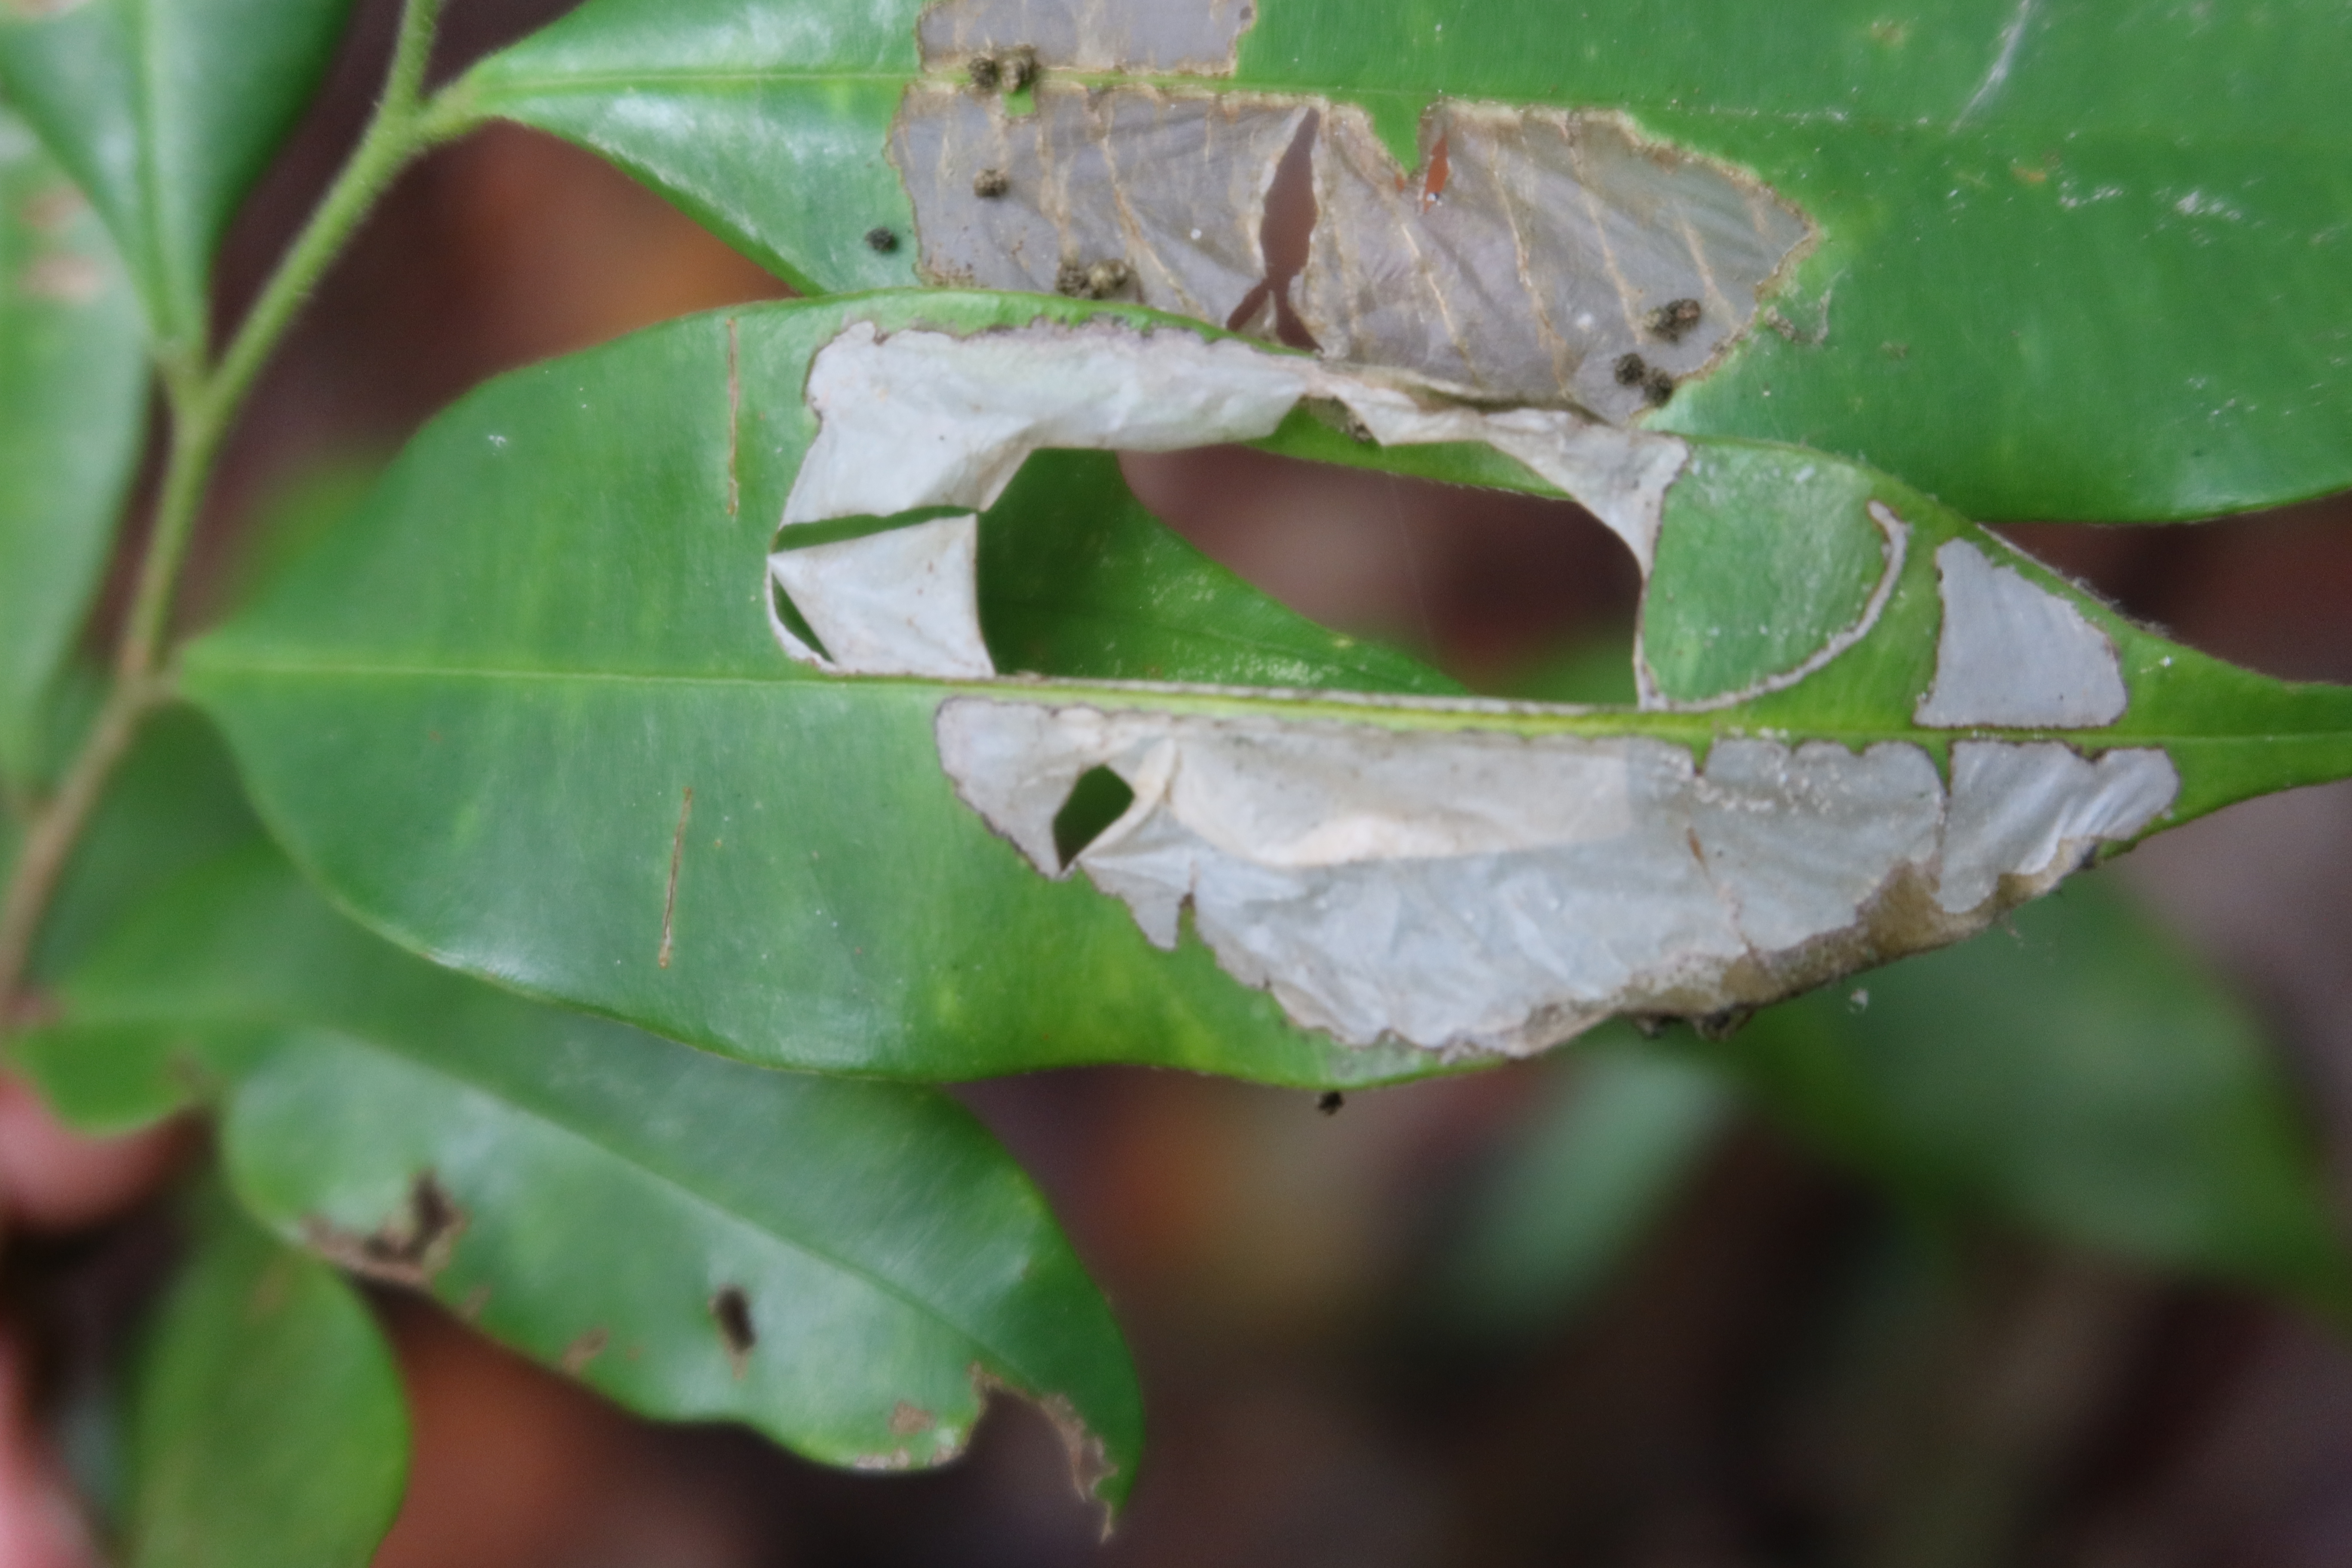
Label: Translucent lesion